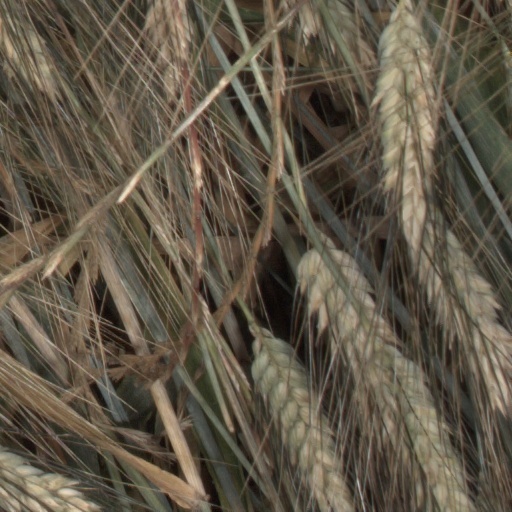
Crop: wheat